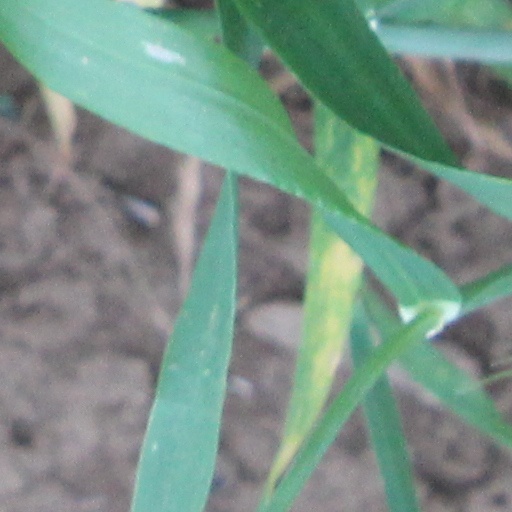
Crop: wheat